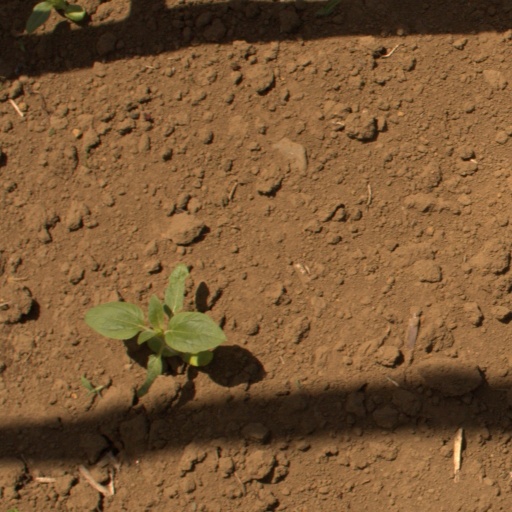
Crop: Jerusalem artichoke